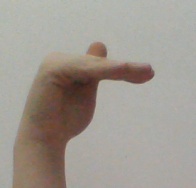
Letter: khaa